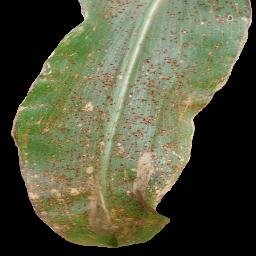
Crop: corn
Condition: (maize)_common_rust